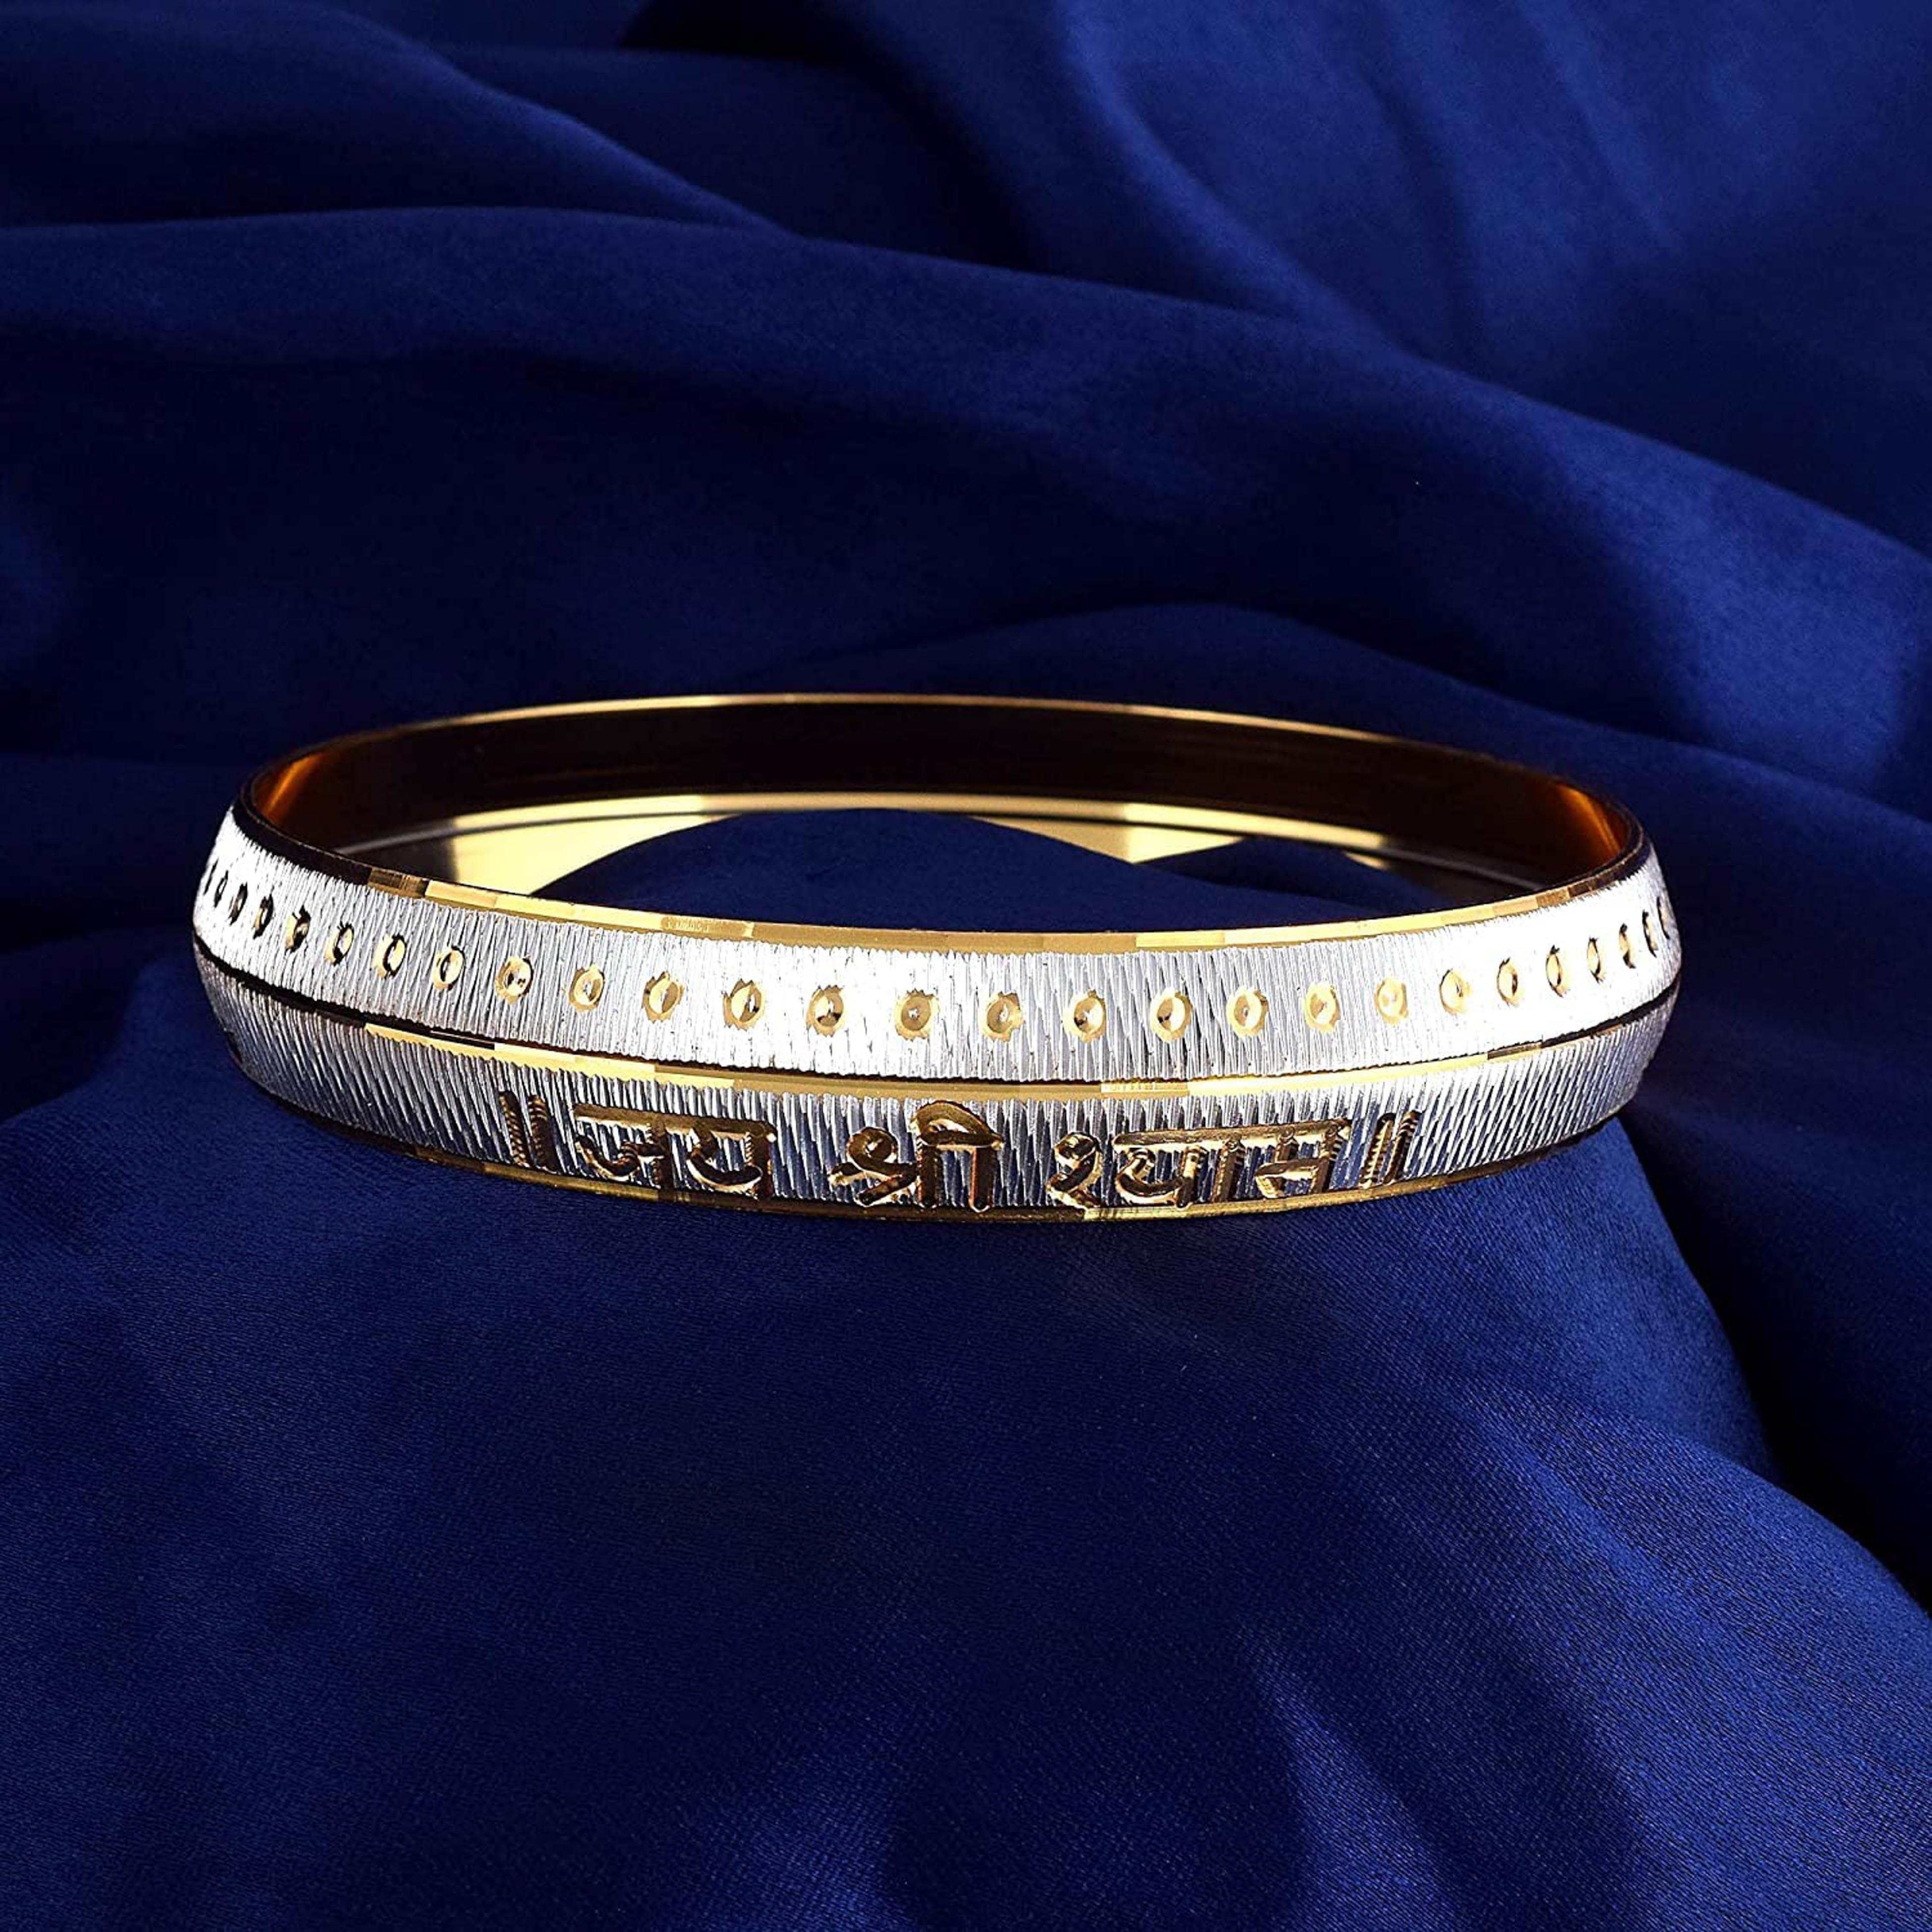
ZUMRUT MAKING YOU A STYLE SENSATION Gold & Silver Two Tone Finish Laser Engraving Jai Shree Shyam ?? ???? ????? Kada Bangle Jewellery For Men and Women (1pcs) (2.16)
Type: Necklaces & Pendants
Brand: ZUMRUT MAKING YOU A STYLE SENSATION
Price: Rs. 699
 Lord Khatu Shyam Teen Baan, Lord Khatushyam Three Arrow, incarnation of Krishna known as Symbol of Blessing, Good Health and Wealth. It will protect you from Negative Energy.
Features: Available In Sizes: 2.10, 2.12 , 2.14 And 2.16. Please Mention Your Wrist Size While Getting It.,Gold Plated Brass Engraving Jai Shree Shyam जय श्री श्याम Kada Bangle Jewellery For Children Kids,To Check Size, Use A Measuring Scale, Measure From The Middle Of Your First Knuckle, To The Middle Of Your Fourth Knuckle. That Measurement Will Give You Your Correct Kada(Kara) Size Check The Illustration .,Skin Friendly - Nickel Free And Lead Free As Per International Standards. Anti-Allergic And Safe For Skin.,Made In India : All Our Products Are Manufactured In India And Are Exclusively Crafted To Adorn Your Persona. Skin Friendly: All Our Products Are Lead & Nickel Free To Ensure Safety And Comfort; Even For Sensitive Skin.